Seymour Fogel

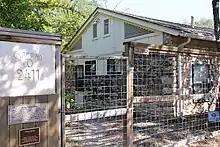
Fogel's home "Southwind" in Austin, Texas

In 1946, Fogel moved to Austin, Texas, where he accepted a teaching position at the University of Texas at Austin. He became an integral part of the Texas Modernism movement, along with such artists as Kelly Fearing, Lester and Charles Umlauf. In Texas he executed what have been considered the first abstract murals in the state for the American National Bank (1954), which was recognized by "Time" magazine as one of the year's most significant achievements in corporate art, the Baptist Student Center at the University of Texas (1949), the First National Bank in Waco (1955), the First Christian Church in Houston (1956) and the Petroleum Club, also in Houston (1950). He pioneered the use of ethyl silicate in his mural commissions.